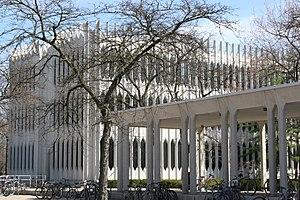
Oberlin est une ville américaine du comté de Lorain, dans l'Ohio, au sud-ouest de Cleveland.
Le Conservatoire de musique d’Oberlin est une école de musique fondée en 1865 à Oberlin par George Allen, élève de Robert Schumann à Leipzig. C’est le plus ancien conservatoire en fonctionnement continu aux États-Unis.